Phyllus

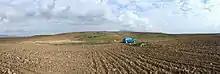
The tell ("magoula") of Paliambela, the site of ancient Phyllos

Phyllus or Phylos was a city near Mount Phylleium in the district of Thessaliotis, in ancient Thessaly. Strabo says the city was noted for a temple of Apollo Phylleius. Statius calls this city Phylli. The city is also cited by Stephanus of Byzantium.